W. Russell Neuman

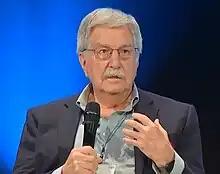
W. Russell Neuman, Paris, International Communications Association, 2022.

W. Russell Neuman is Professor of Media Technology, NYU Steinhardt School of Culture, Education, and Human Development and Professor (Emeritus), Communication Studies, University of Michigan. From 2001 to 2013, Dr. Neuman was the John Derby Evans Professor of Media Technology at the University of Michigan. Neuman received a Ph.D. And M.A. At the University of California, Berkeley Department of Sociology as well as a B.A. from Cornell University's Department of Government. He has an extensive teaching and research career at Yale University, Harvard University, University of Pennsylvania, and the University of Michigan. He is one of the founding faculty members at MIT Media Lab and with Ithiel de Sola Pool, MIT's Research Program on Communication Policy. From 2001-2003 he served as a Senior Policy Analyst in the White House Office of Science and Technology Policy working in the areas of information technology, broadband policy as well as biometrics and international security.